Georgia–Lithuania relations

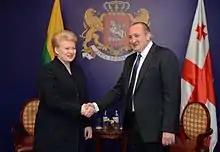
Georgian President Giorgi Margvelashvili meeting the Lithuanian President Dalia Grybauskaitė in November 2013.

Diplomatic relations between Georgia and the Republic of Lithuania were established on 16 September 1994.